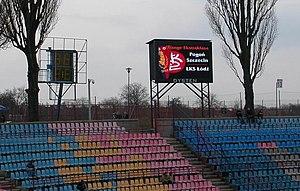
Le stade municipal de Szczecin ou stade municipal Florian Krygier est un stade polonais de football situé à Szczecin, en Pologne.